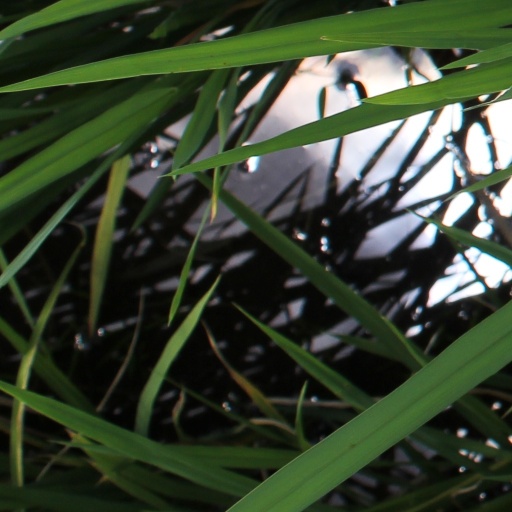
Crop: rice